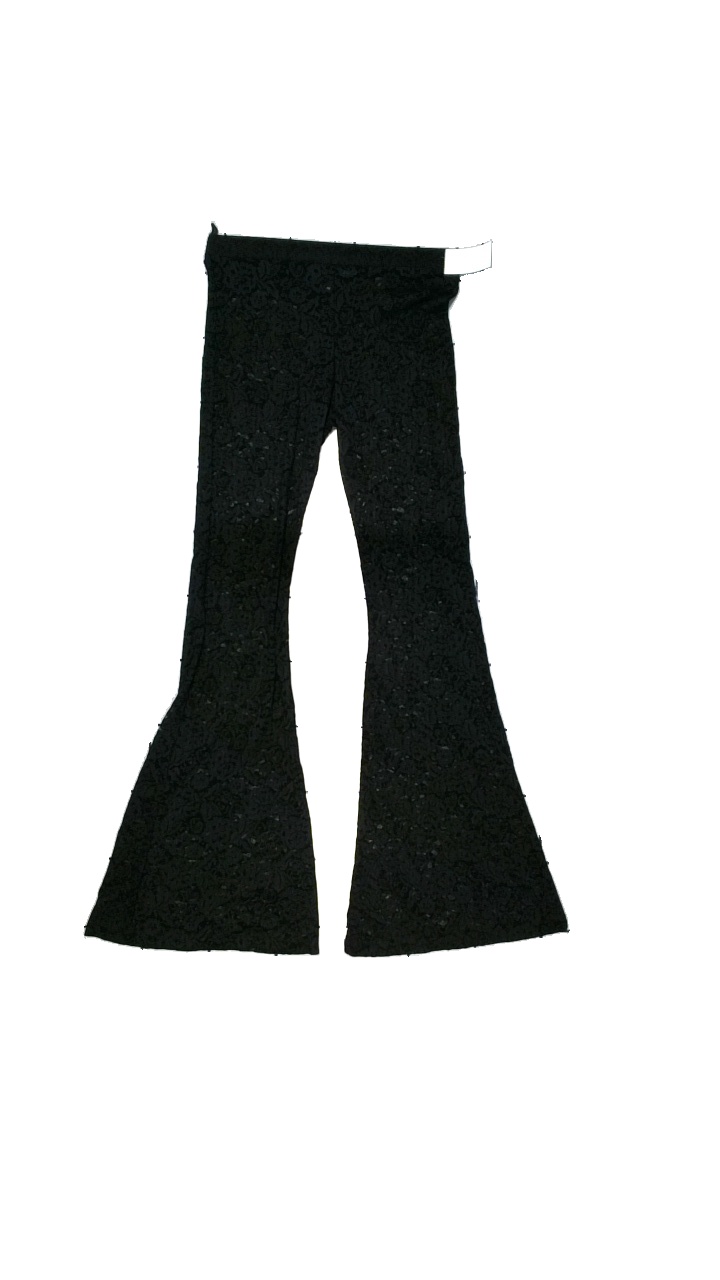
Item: Trousers (Ladies)
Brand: H&m
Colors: Black
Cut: Tight, Loose
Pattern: Lace
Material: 97% polyamide, 3% elastane
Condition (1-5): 5
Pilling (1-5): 4
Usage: Reuse
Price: <50